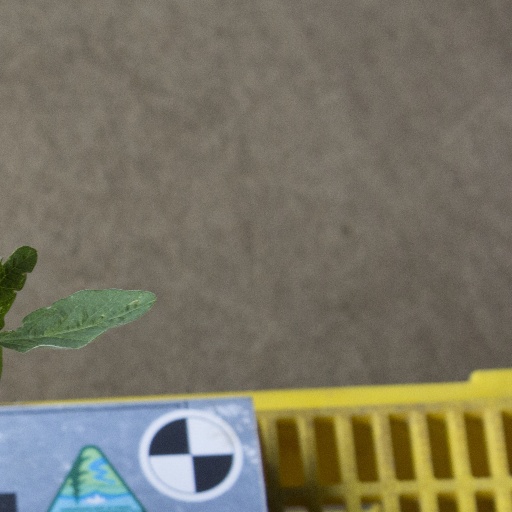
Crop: soybean